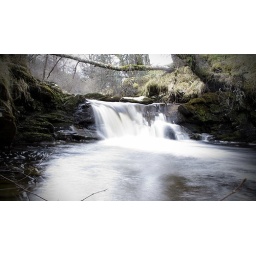
A waterfall near the bridge of brown